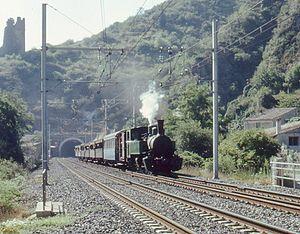
Au départ de Tournon, le Mastrou empruntant la voie à deux files de rails.
Le chemin de fer du Vivarais est un chemin de fer touristique à voie métrique se trouvant en Ardèche. Aujourd'hui, il relie Saint-Jean-de-Muzols à Lamastre en 33 km. Il possède la particularité d'être exploité en traction à vapeur avec les célèbres locomotives Mallet. A l'origine de l'autorail Billard qui circulait sur le CFD était initialement appelé « Le Mastrou », la rame avec une locomotive à vapeur qui circule pour le tourisme du CFV est aussi « Le Mastrou ».
La ligne de Givors-Canal à Grezan, aussi appelée « ligne de la rive droite du Rhône », est une ligne ferroviaire française entre les communes de Givors, au sud de Lyon, et de Nîmes. Longue de 254,5 km, elle double la ligne de Paris-Lyon à Marseille-Saint-Charles.